Darnay Holmes

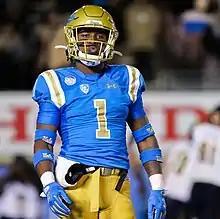
Holmes with the UCLA Bruins in 2019

Darnay Darius Robert Holmes (born June 23, 1998) is an American professional football cornerback for the Las Vegas Raiders of the National Football League (NFL). He played college football for the UCLA Bruins. His father, Darick Holmes, played in the NFL from 1995 to 1999.